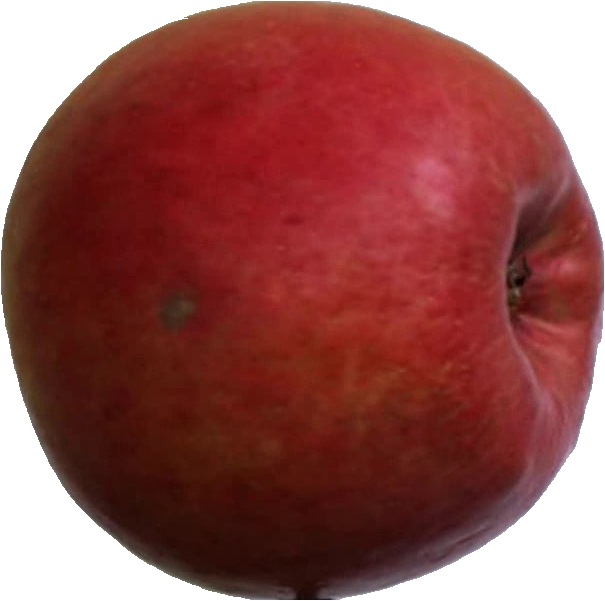
Label: apple_crimson_snow_1